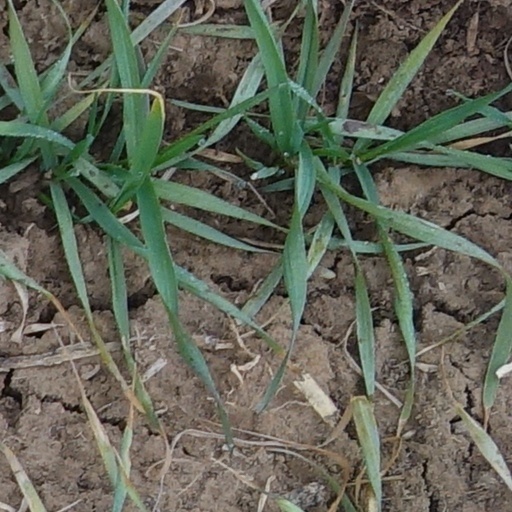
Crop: wheat